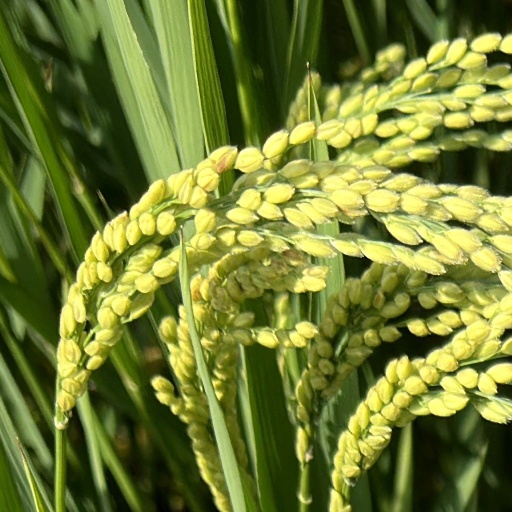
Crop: rice